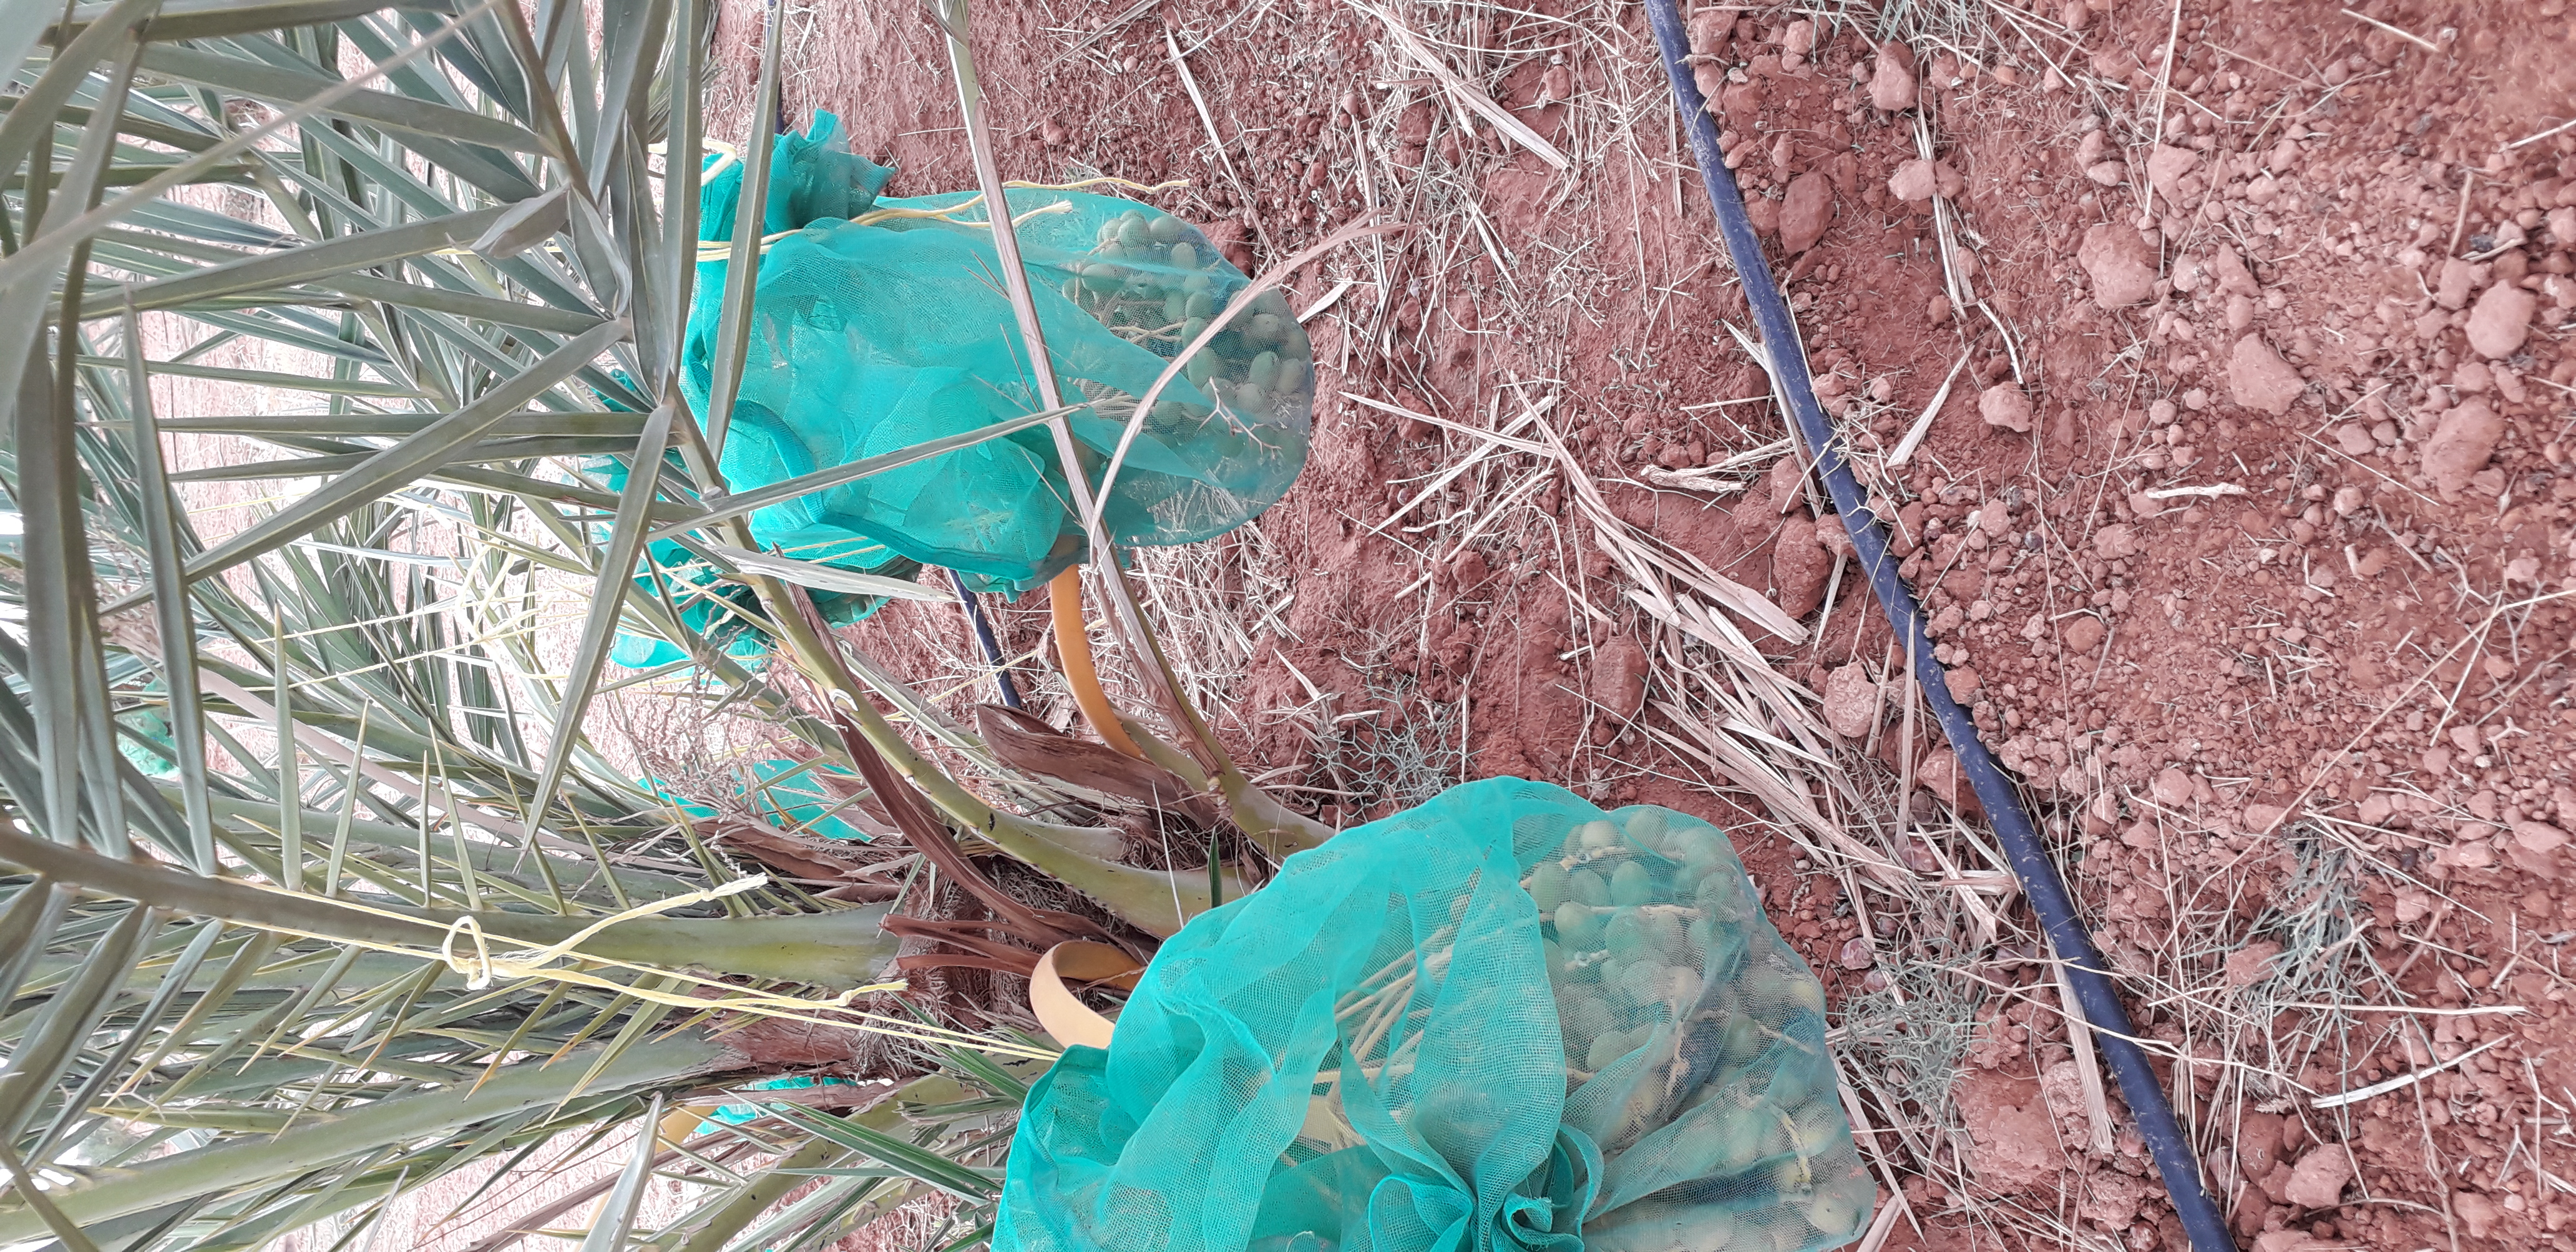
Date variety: kholt